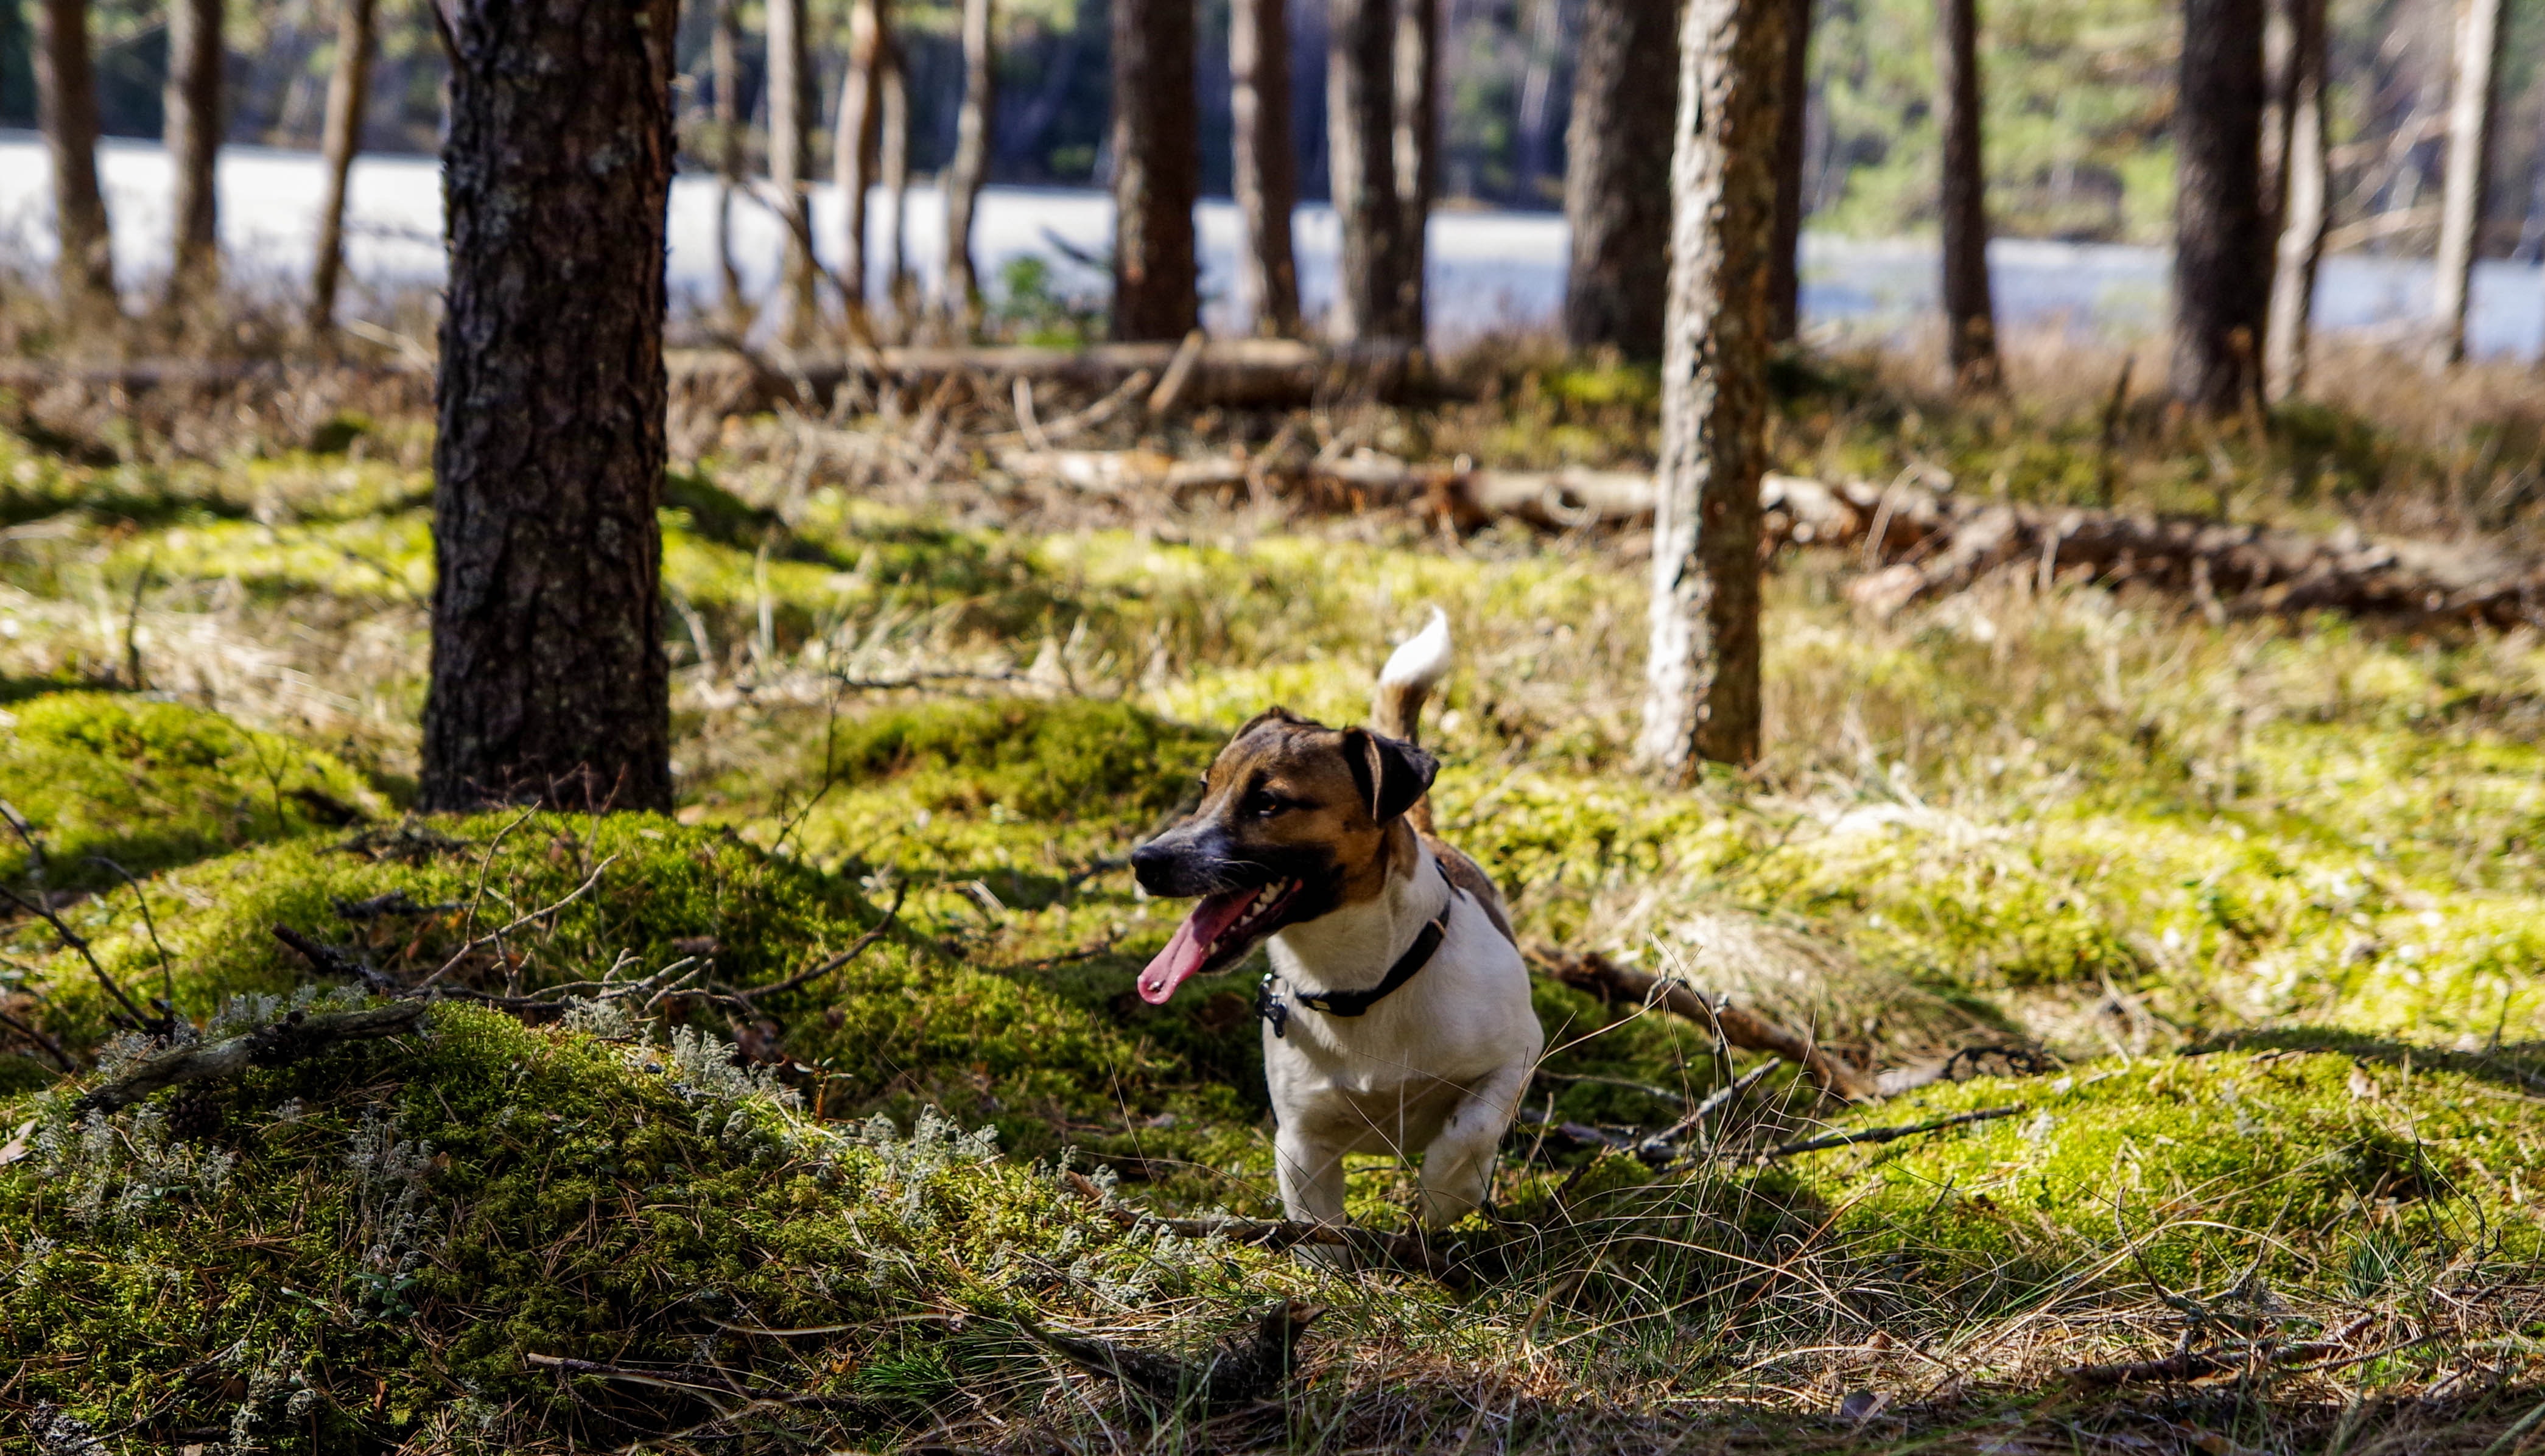
dog, canidae, dog breed, forest, woodland, tree, carnivore, spring, plant, sporting group, hunting dog, adventure, russell terrier, old growth forest, fawn, jack russell terrier, terrier